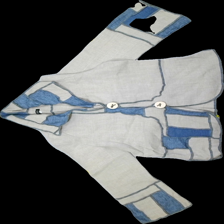
View: front
Type: Blazer
Category: Ladies
Brand: Not in the list
Brand text on label: Jaskar
Colors: Beige, Blue
Material: 100% cotton
Size: 46
Price range: 150-250
Recommended usage: Reuse